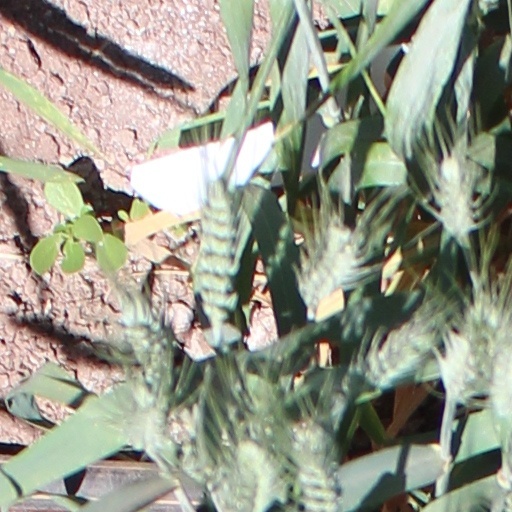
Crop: wheat